Romani people in Hungary

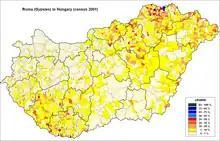
Romani minority in Hungary (2001 census), by locality

Following Hungarian independence in 1919, the Hungarian government carried out a series of anti-Roma policies. The Roma were prohibited by bureaucratic obstacles from practicing their traditional trades, and annual police raids on Roma communities were mandated by legislation. During World War II, 28,000 Hungarian Romani were murdered by the Nazis, who worked in conjunction with the Hungarian authorities led by Ferenc Szálasi of the Arrow Cross Party.